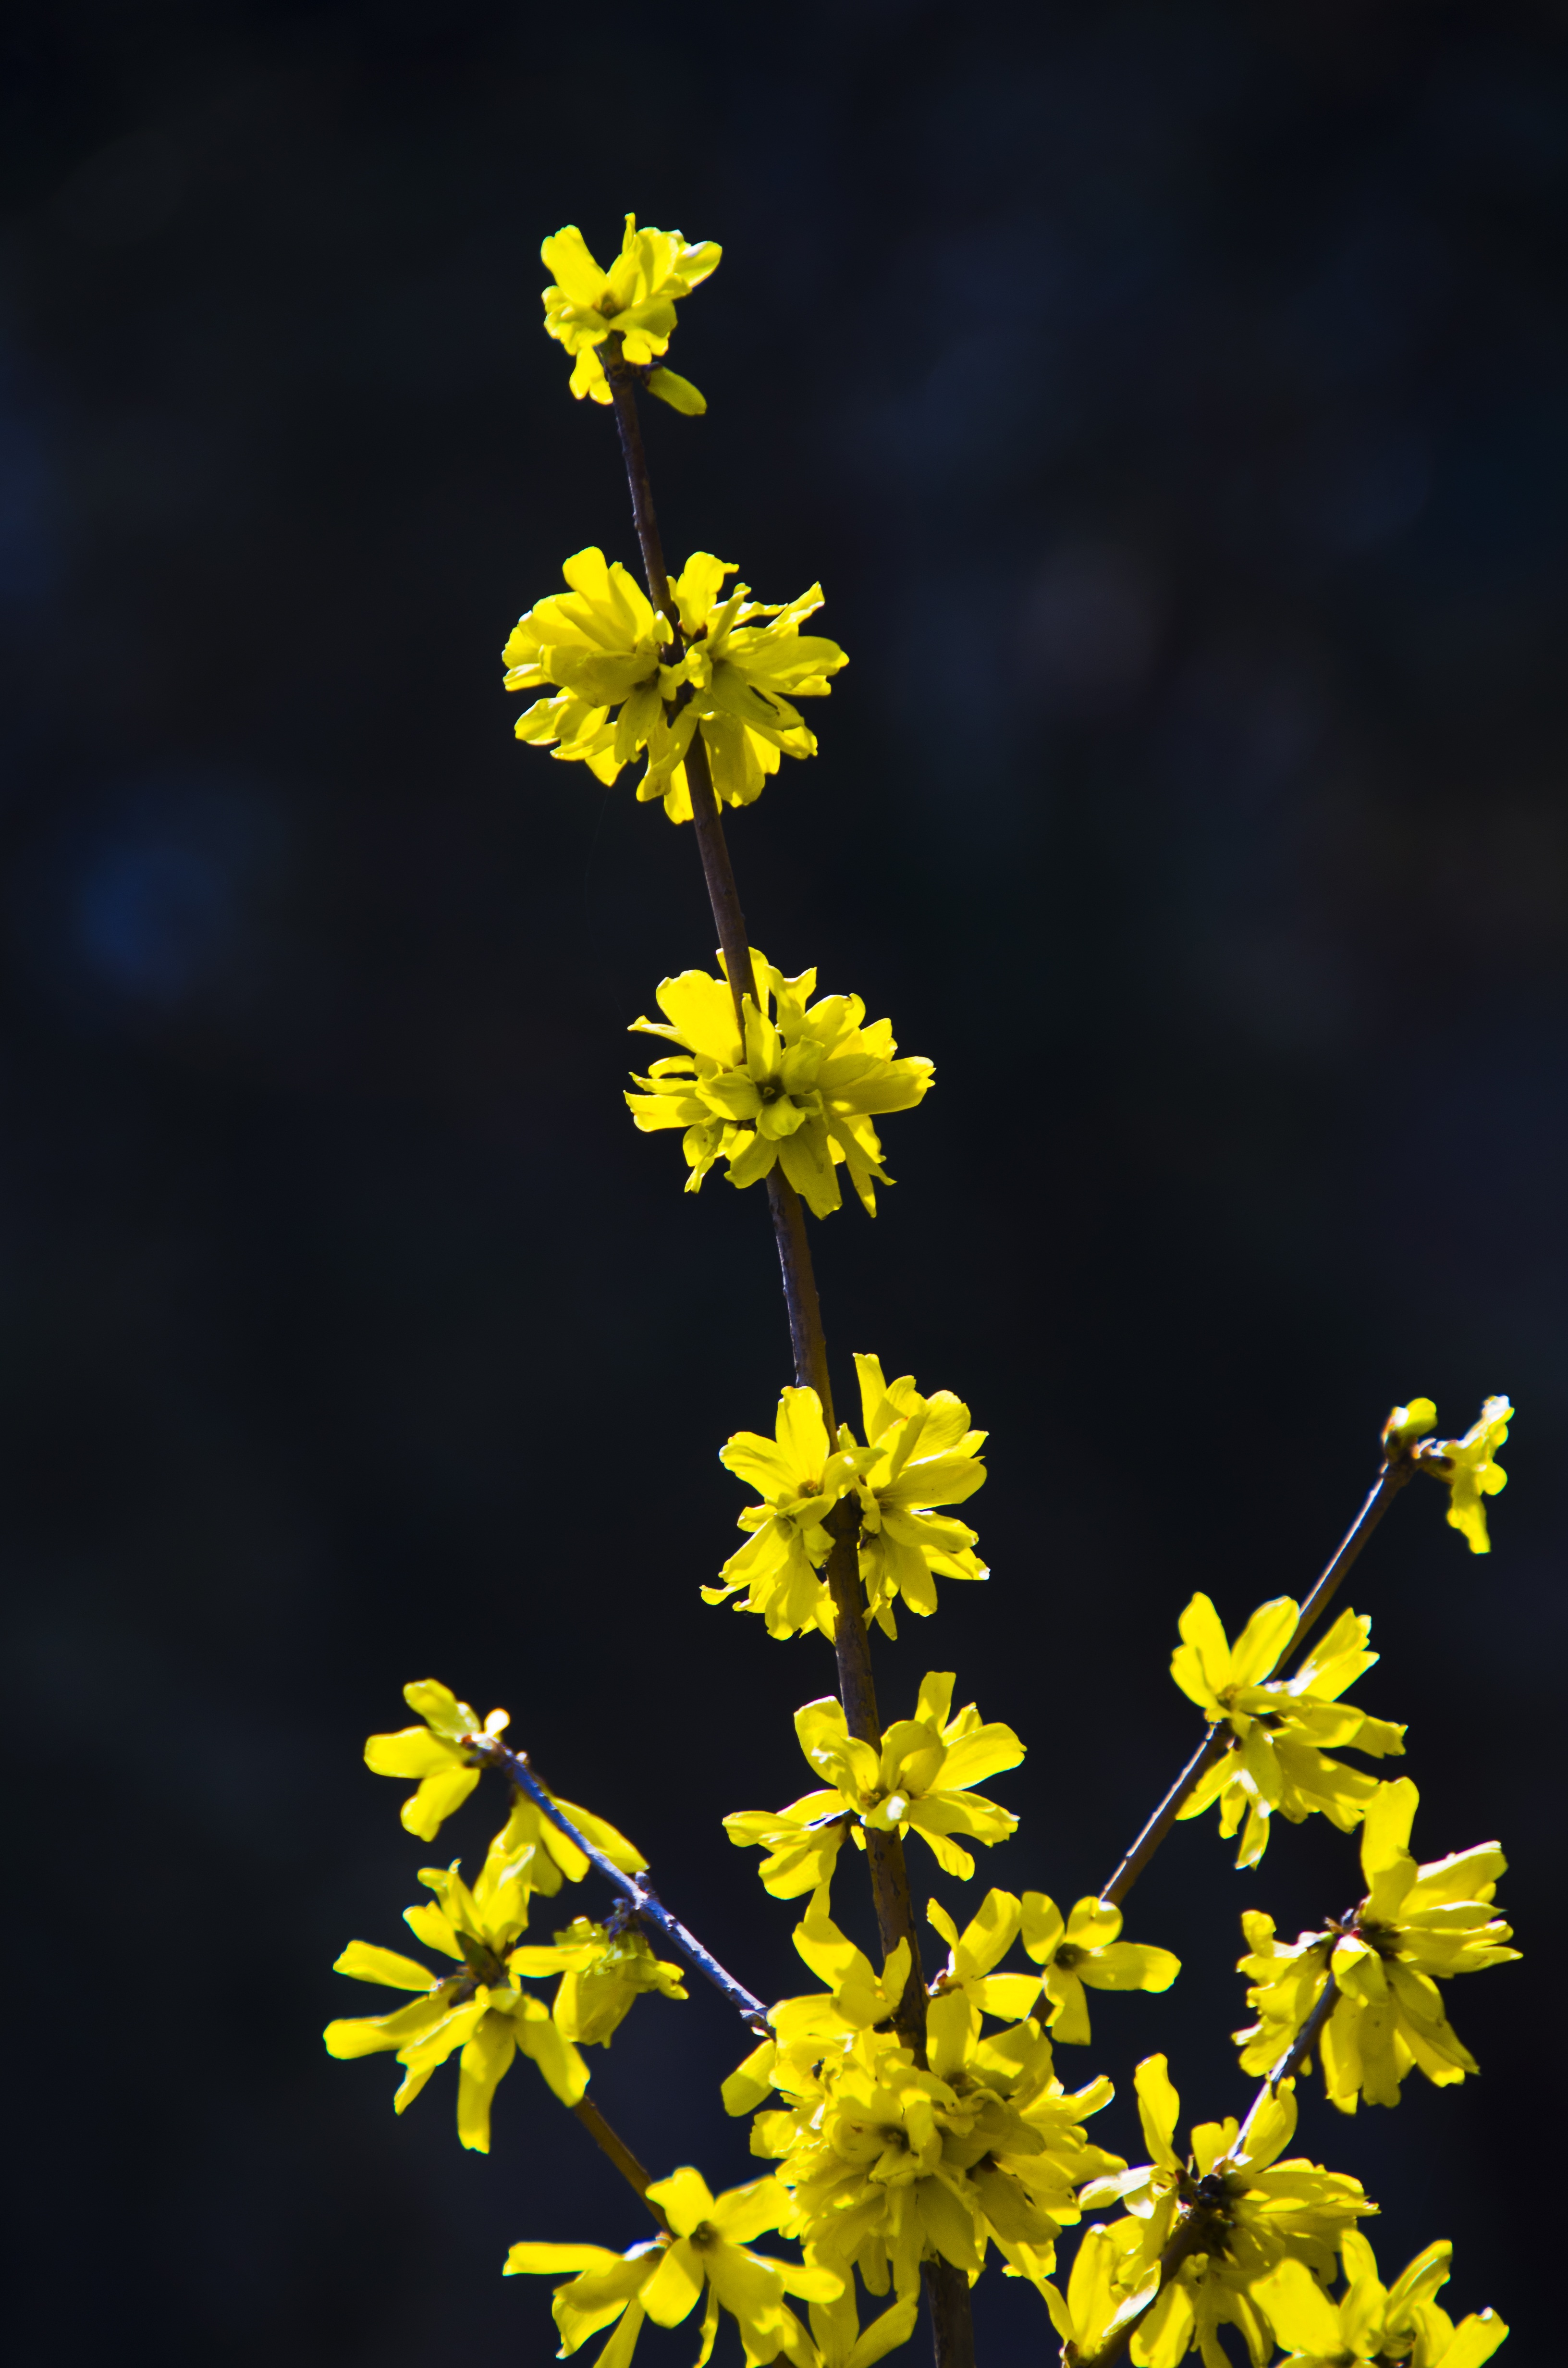
branch, blossom, plant, leaf, flower, spring, produce, botany, yellow, flora, wildflower, flowers, beautiful, macro photography, flowering plant, plant stem, land plant, forsythia bush